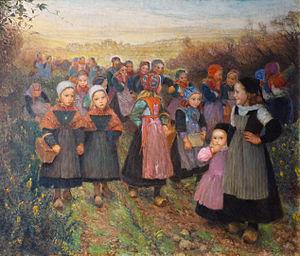
Emile Wery (1868-1935)
Émile Auguste Wery, né à Reims le 3 septembre 1868 et mort à Paris en 1935, est un artiste-peintre français.